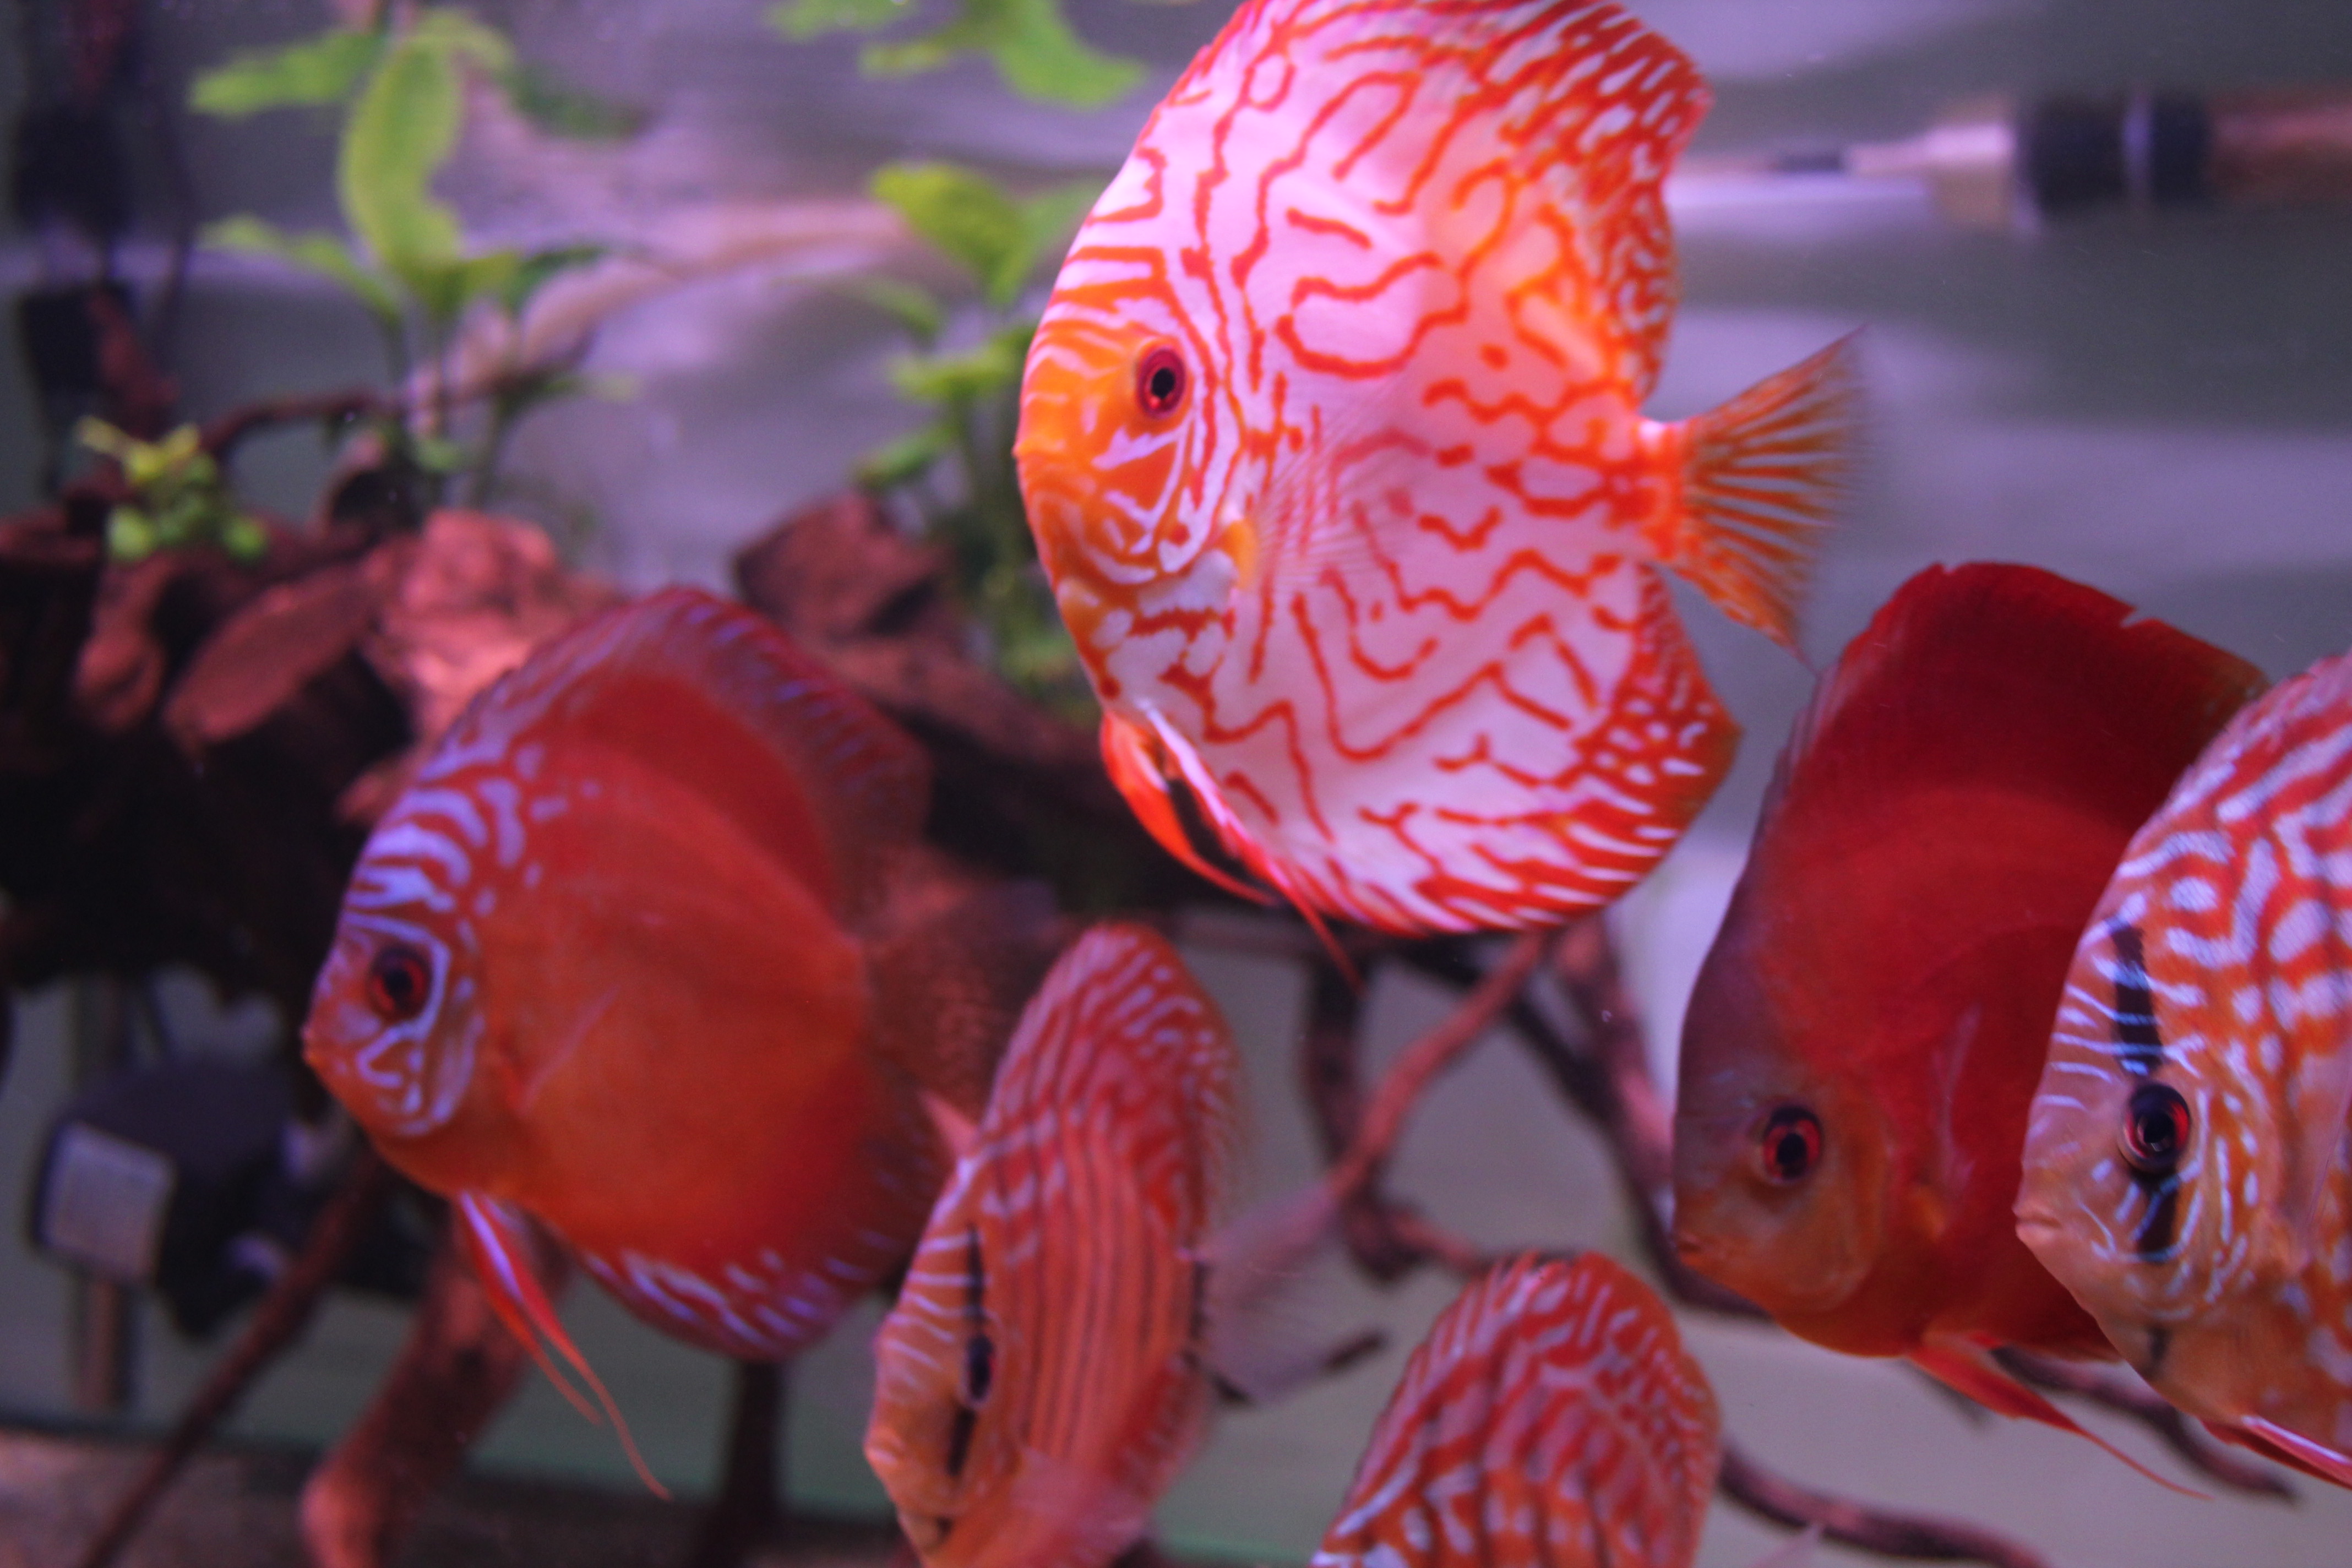
discus, pink, fish, marine biology, organism, close up, pomacentridae, coral reef fish, macro photography, aquarium